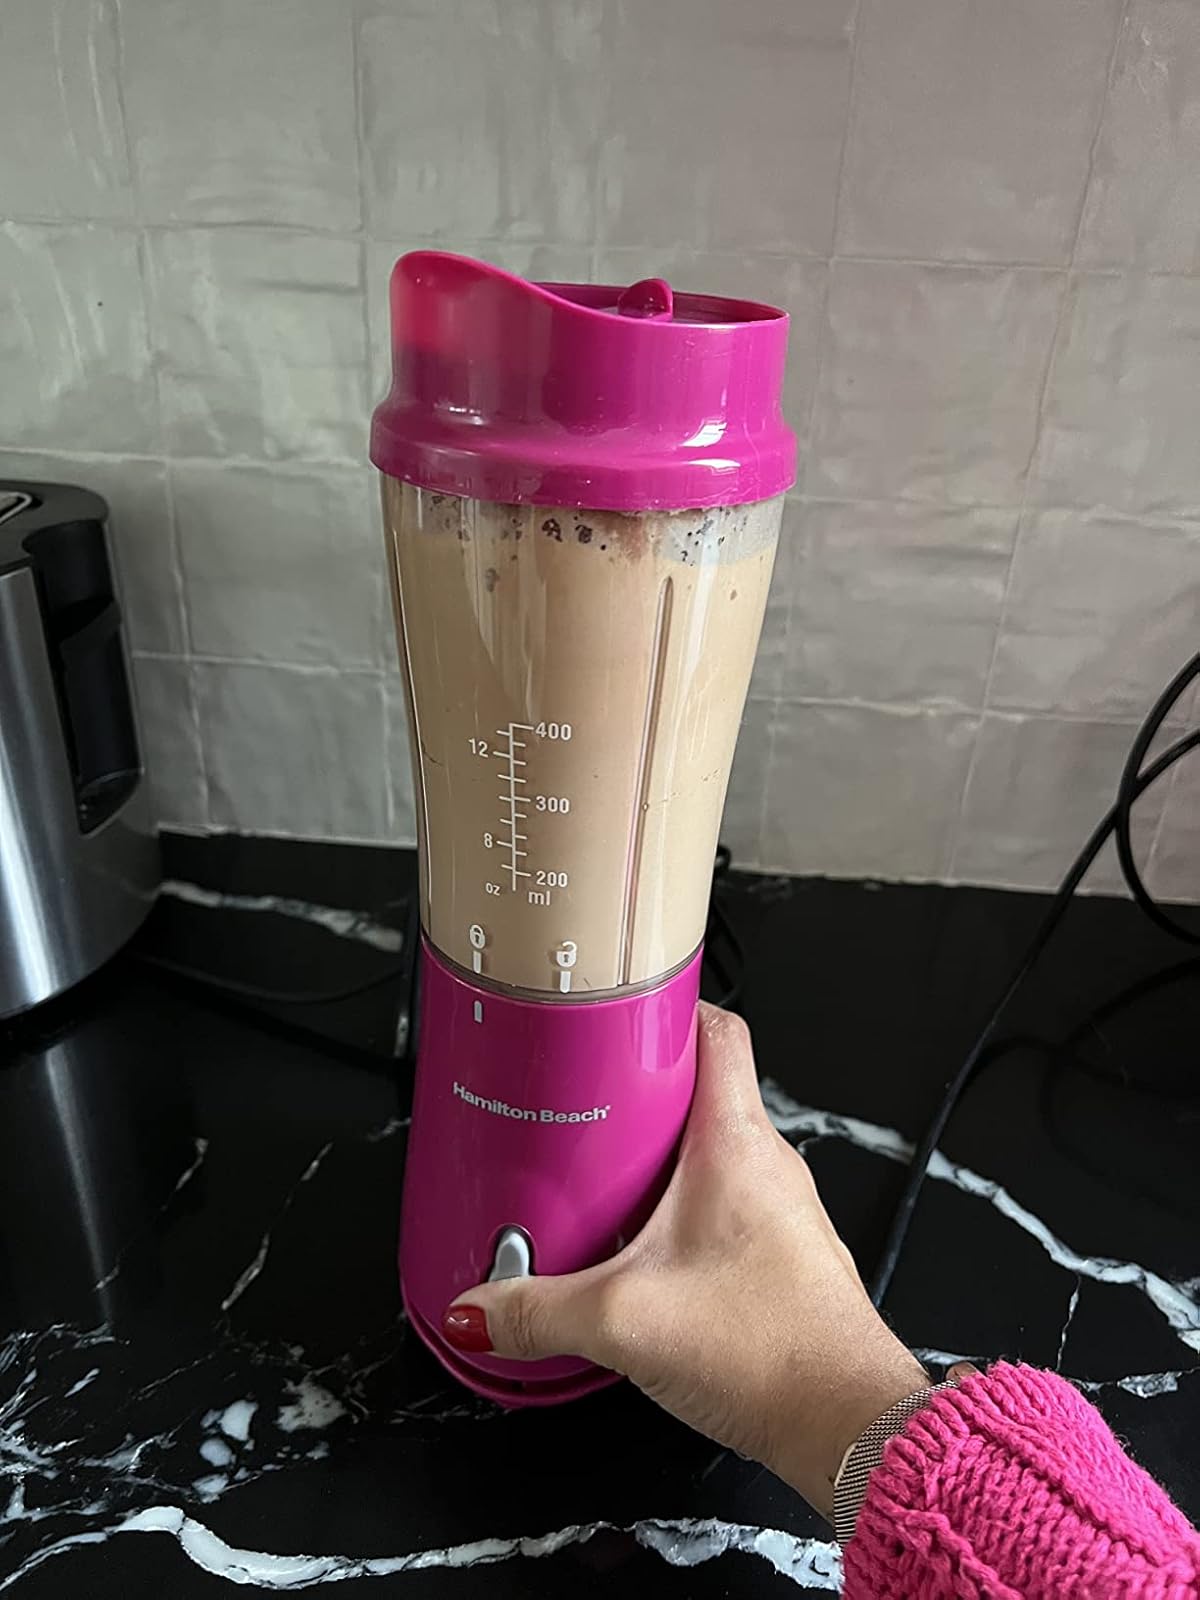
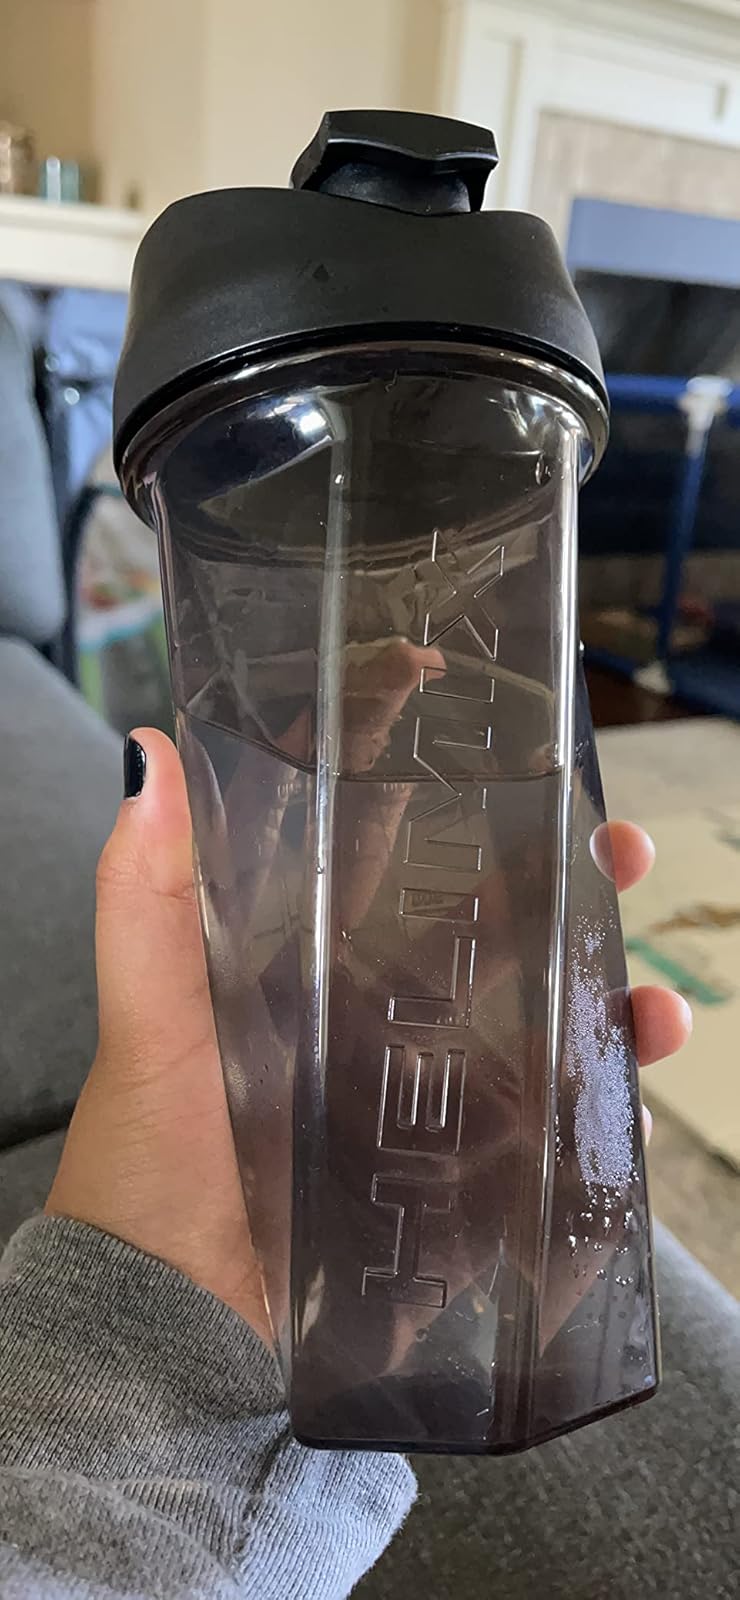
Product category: items_blender
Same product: no